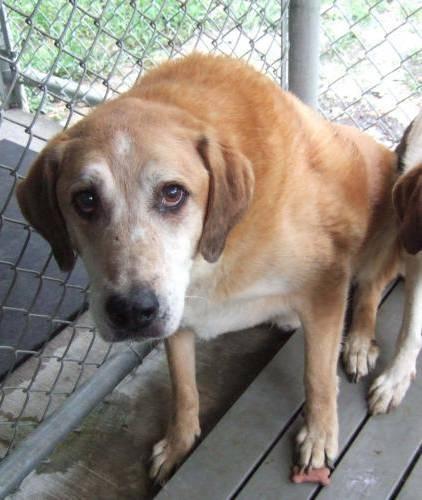
dog